Michele Santoro

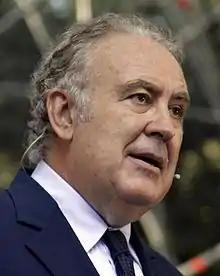
Santoro in 2011

He also served till October 2005 as Member of the European Parliament for Southern Italy with the United in the Olive Tree list, part of the Socialist Group and sat on the European Parliament's Committee on Civil Liberties, Justice and Home Affairs, being a substitute for the Committee on Culture and Education, a member of the Delegation to the EU-Russia Parliamentary Cooperation Committee and a substitute for the Delegation to the EU-Croatia Joint Parliamentary Committee.